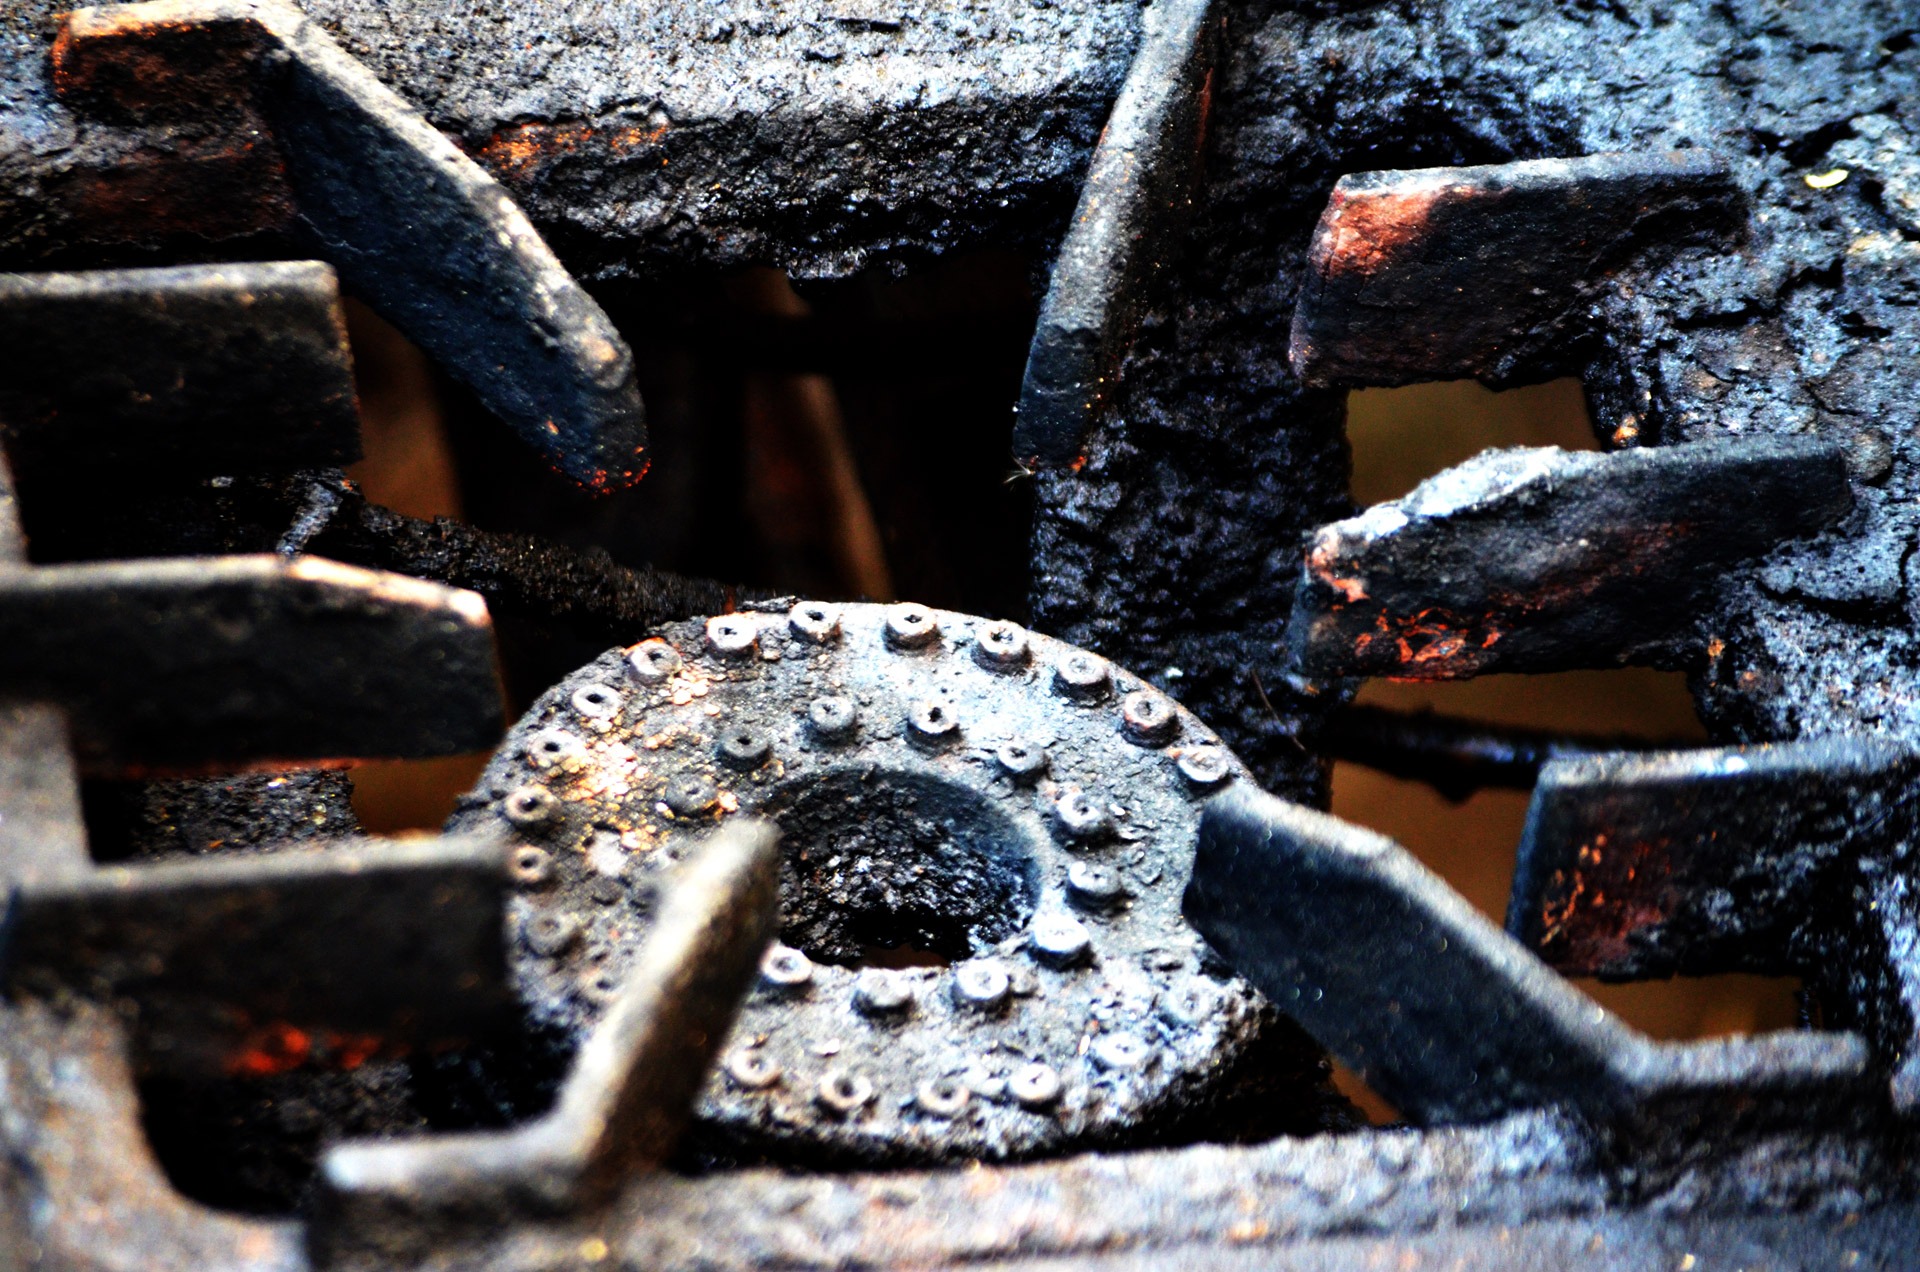
water, nature, rock, wood, restaurant, home, cooking, culinary, equipment, kitchen, bbq, soil, dirty, heat, chef, material, cook, stove, appliance, heating, gas, iron, burner, propane, household, macro photography, cooker